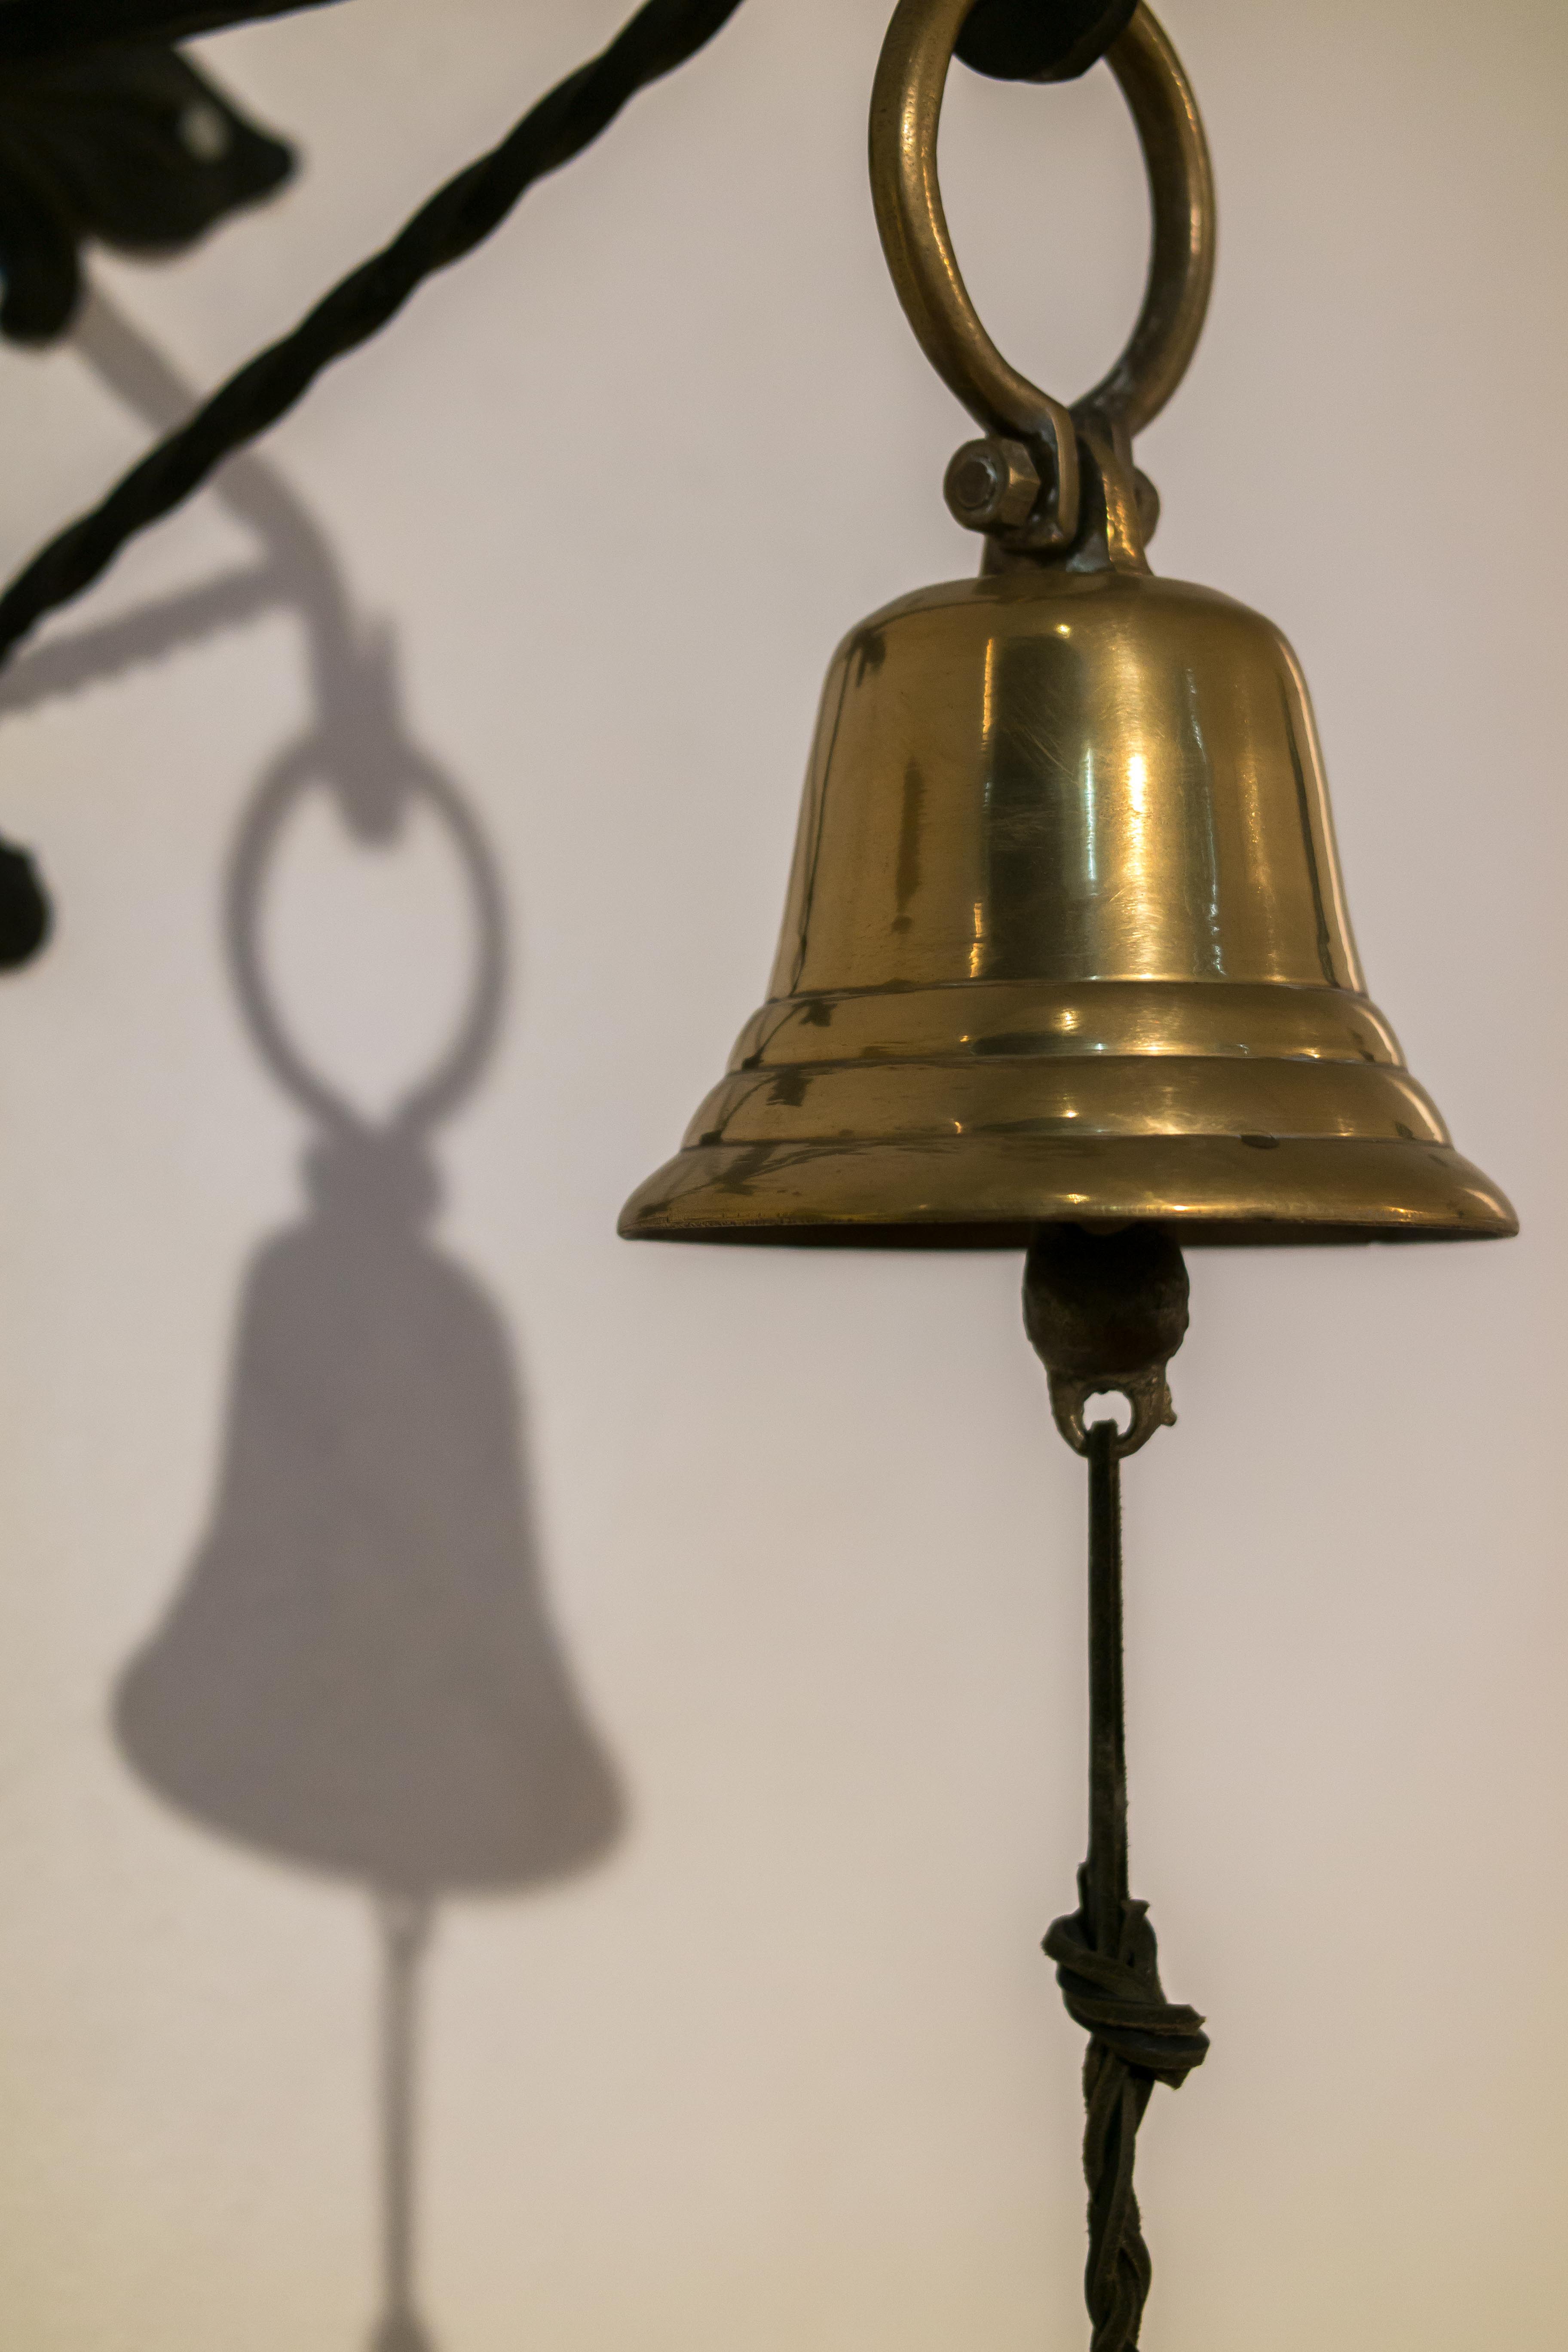
ring, bell, golden, shadow, church, chapel, lamp, lighting, musical instrument, church bell, gold, brass, light fixture, sound, brass bell